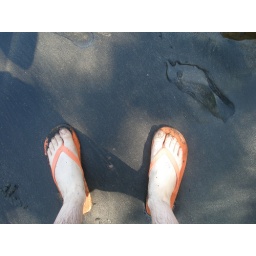
black sand beach in costa rica